2021 New York City Marathon

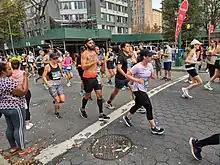
Group of runners with spectators in the foreground.

The marathon distance is long as sanctioned by World Athletics. The New York City Marathon starts at Fort Wadsworth on Staten Island. The runners cross the Verrazzano-Narrows Bridge into mostly-flat Brooklyn where for the next they pass through Bay Ridge, Sunset Park, Park Slope, Fort Greene, Bedford-Stuyvesant, and Williamsburg. The course then enters Queens by crossing over the Pulaski Bridge; the mid-point of the race is on that bridge.